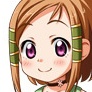
Portrait style: Anime Portrait